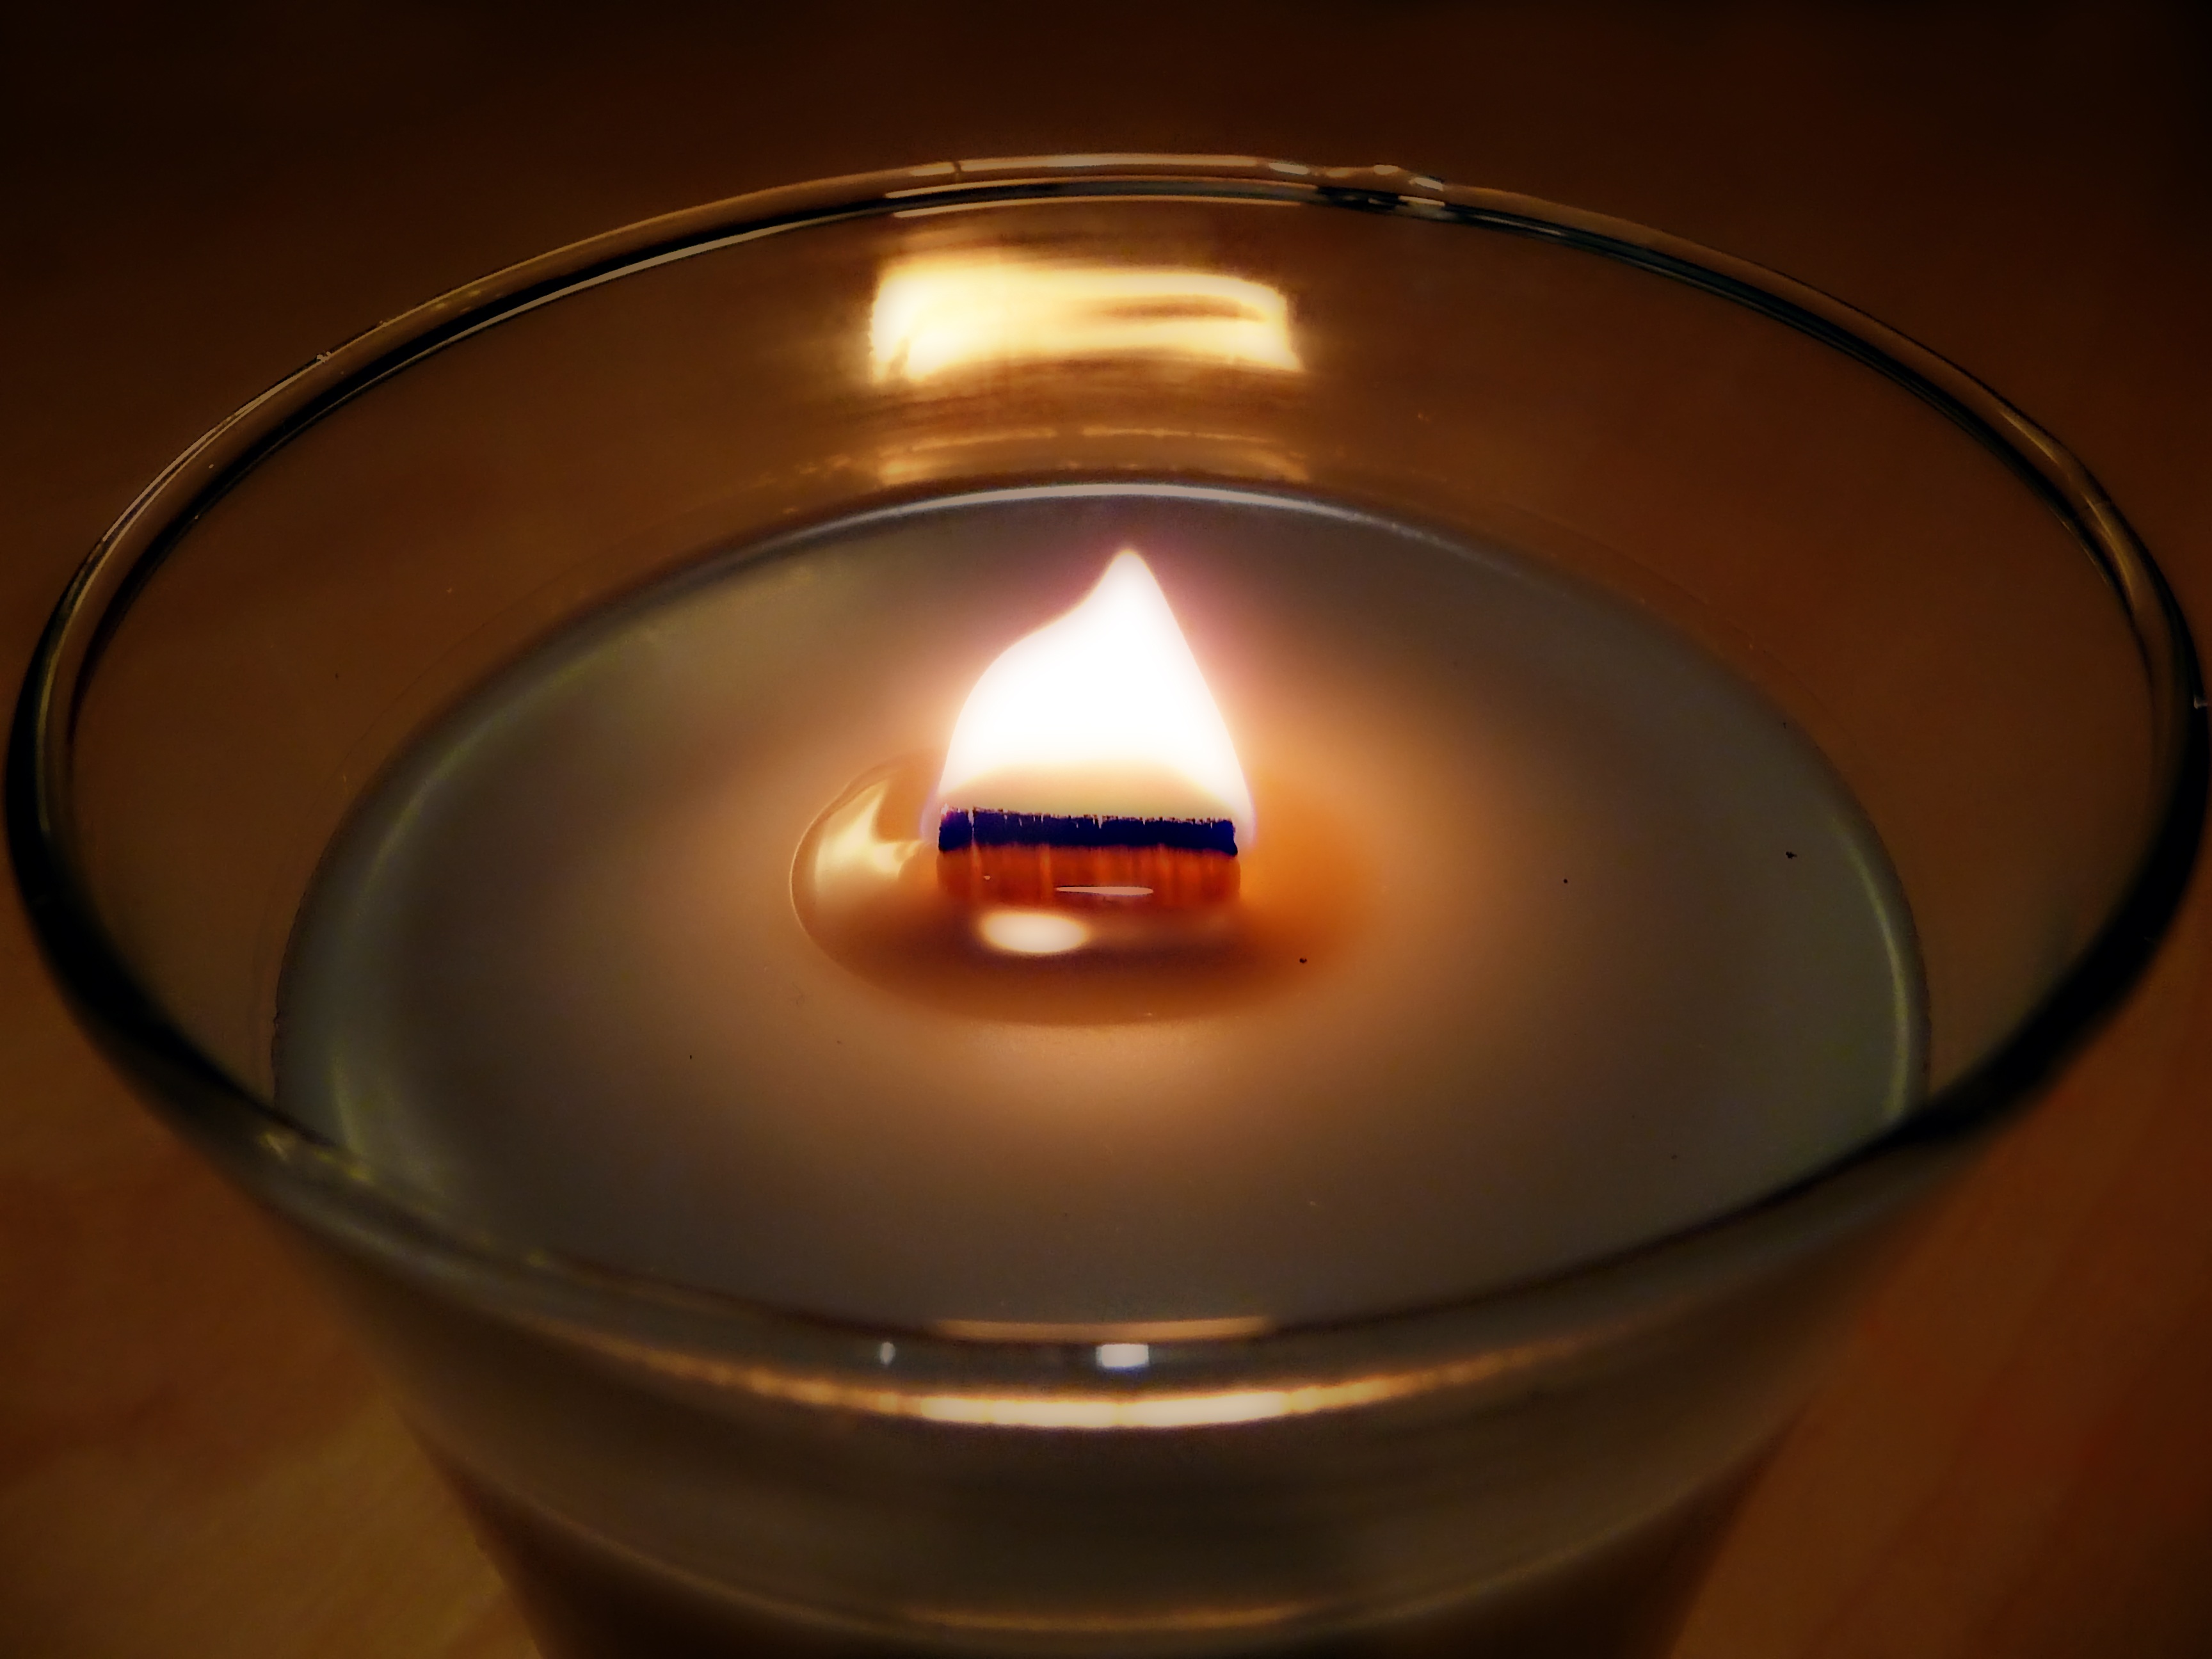
light, ceiling, flame, fire, glow, candle, lighting, circle, light fixture, shape, candlelight, wooden wick